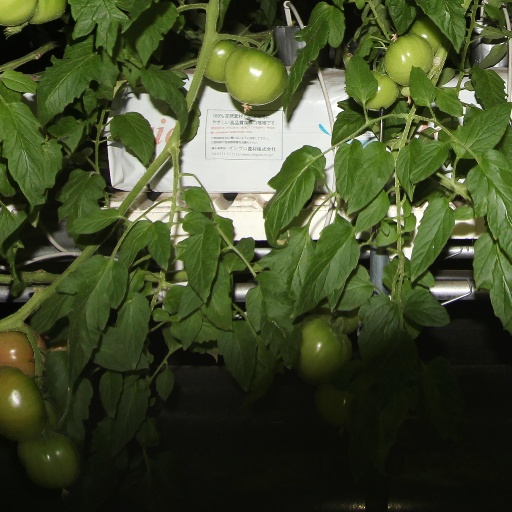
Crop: tomato